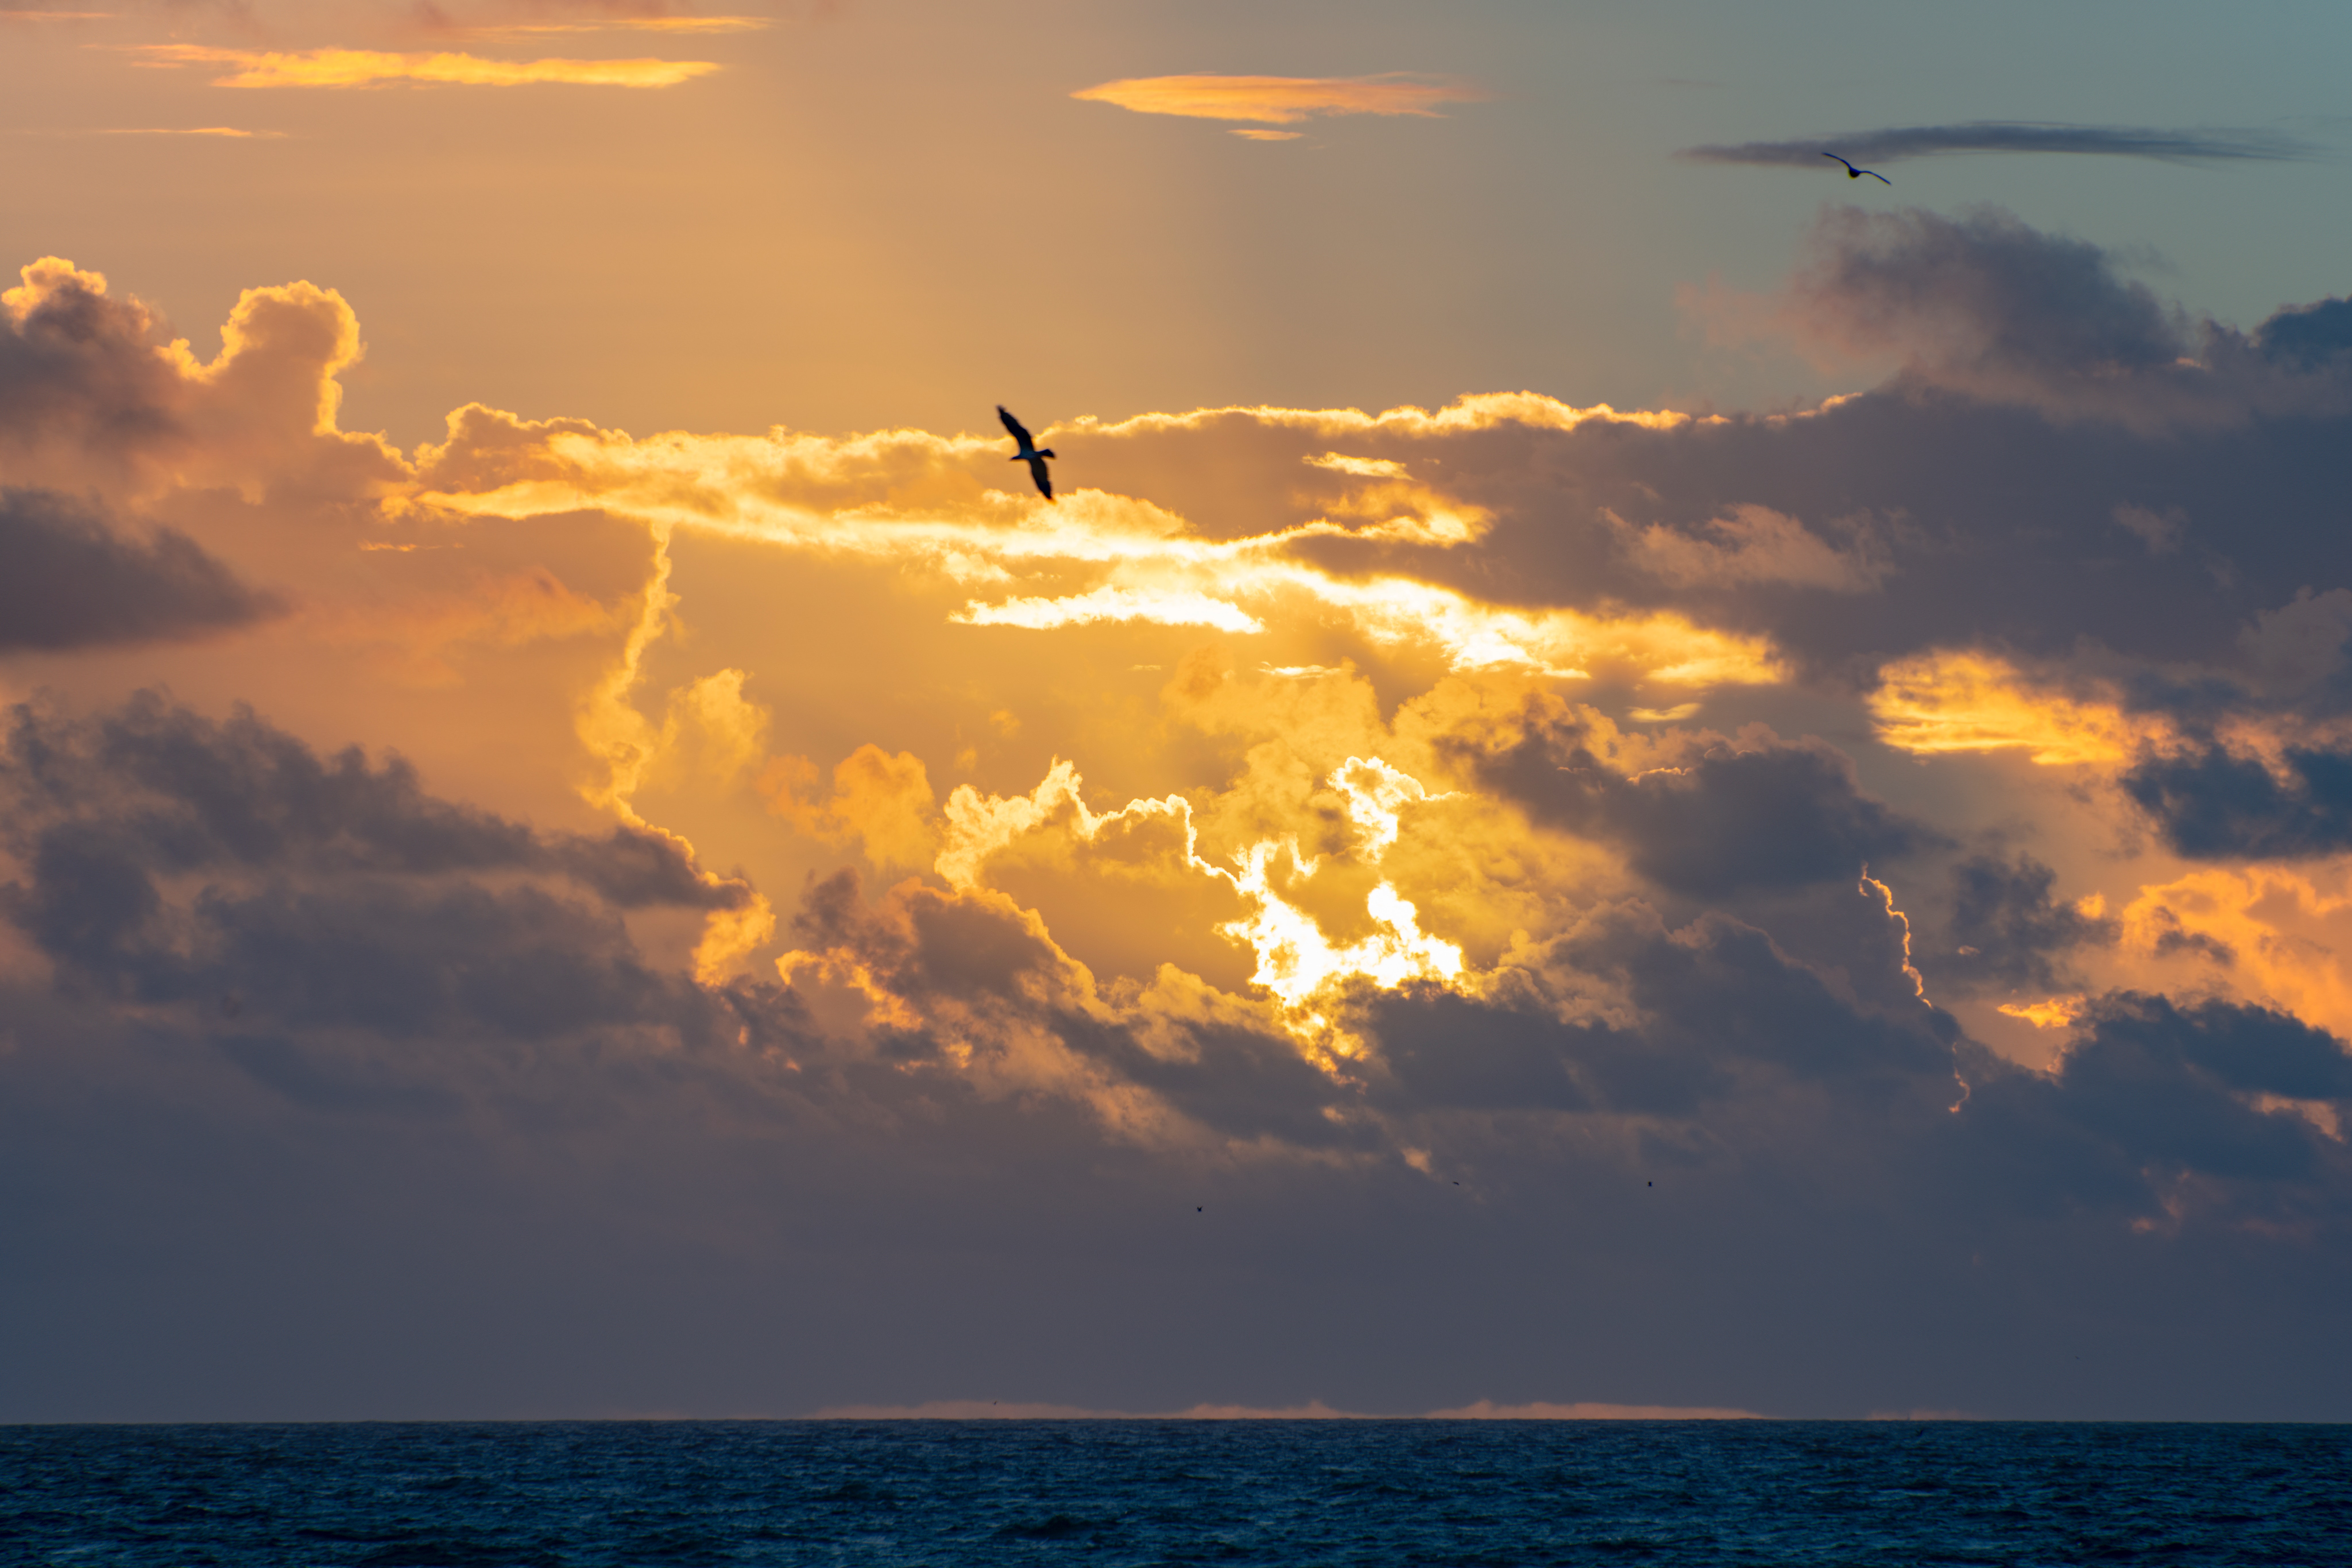
sky, horizon, sunset, daytime, sea, cloud, ocean, afterglow, sunrise, calm, atmosphere, evening, morning, sound, sun, water, dusk, cumulus, seabird, sunlight, caribbean, red sky at morning, wind wave, wave, tropics, bird, astronomical object, meteorological phenomenon, coast